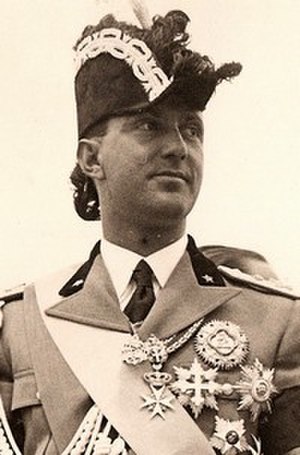
Kongeriget Italien / Styreform / Konger
Kongeriget Italien eksisterede fra 1861, da Victor Emanuel 2. af Sardinien samlede de italienske stater til et kongerige. Det blev i 1946 afløst af den nuværende italienske republik.